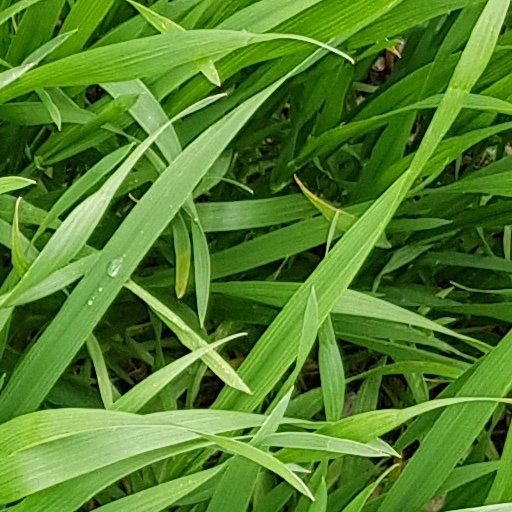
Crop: wheat